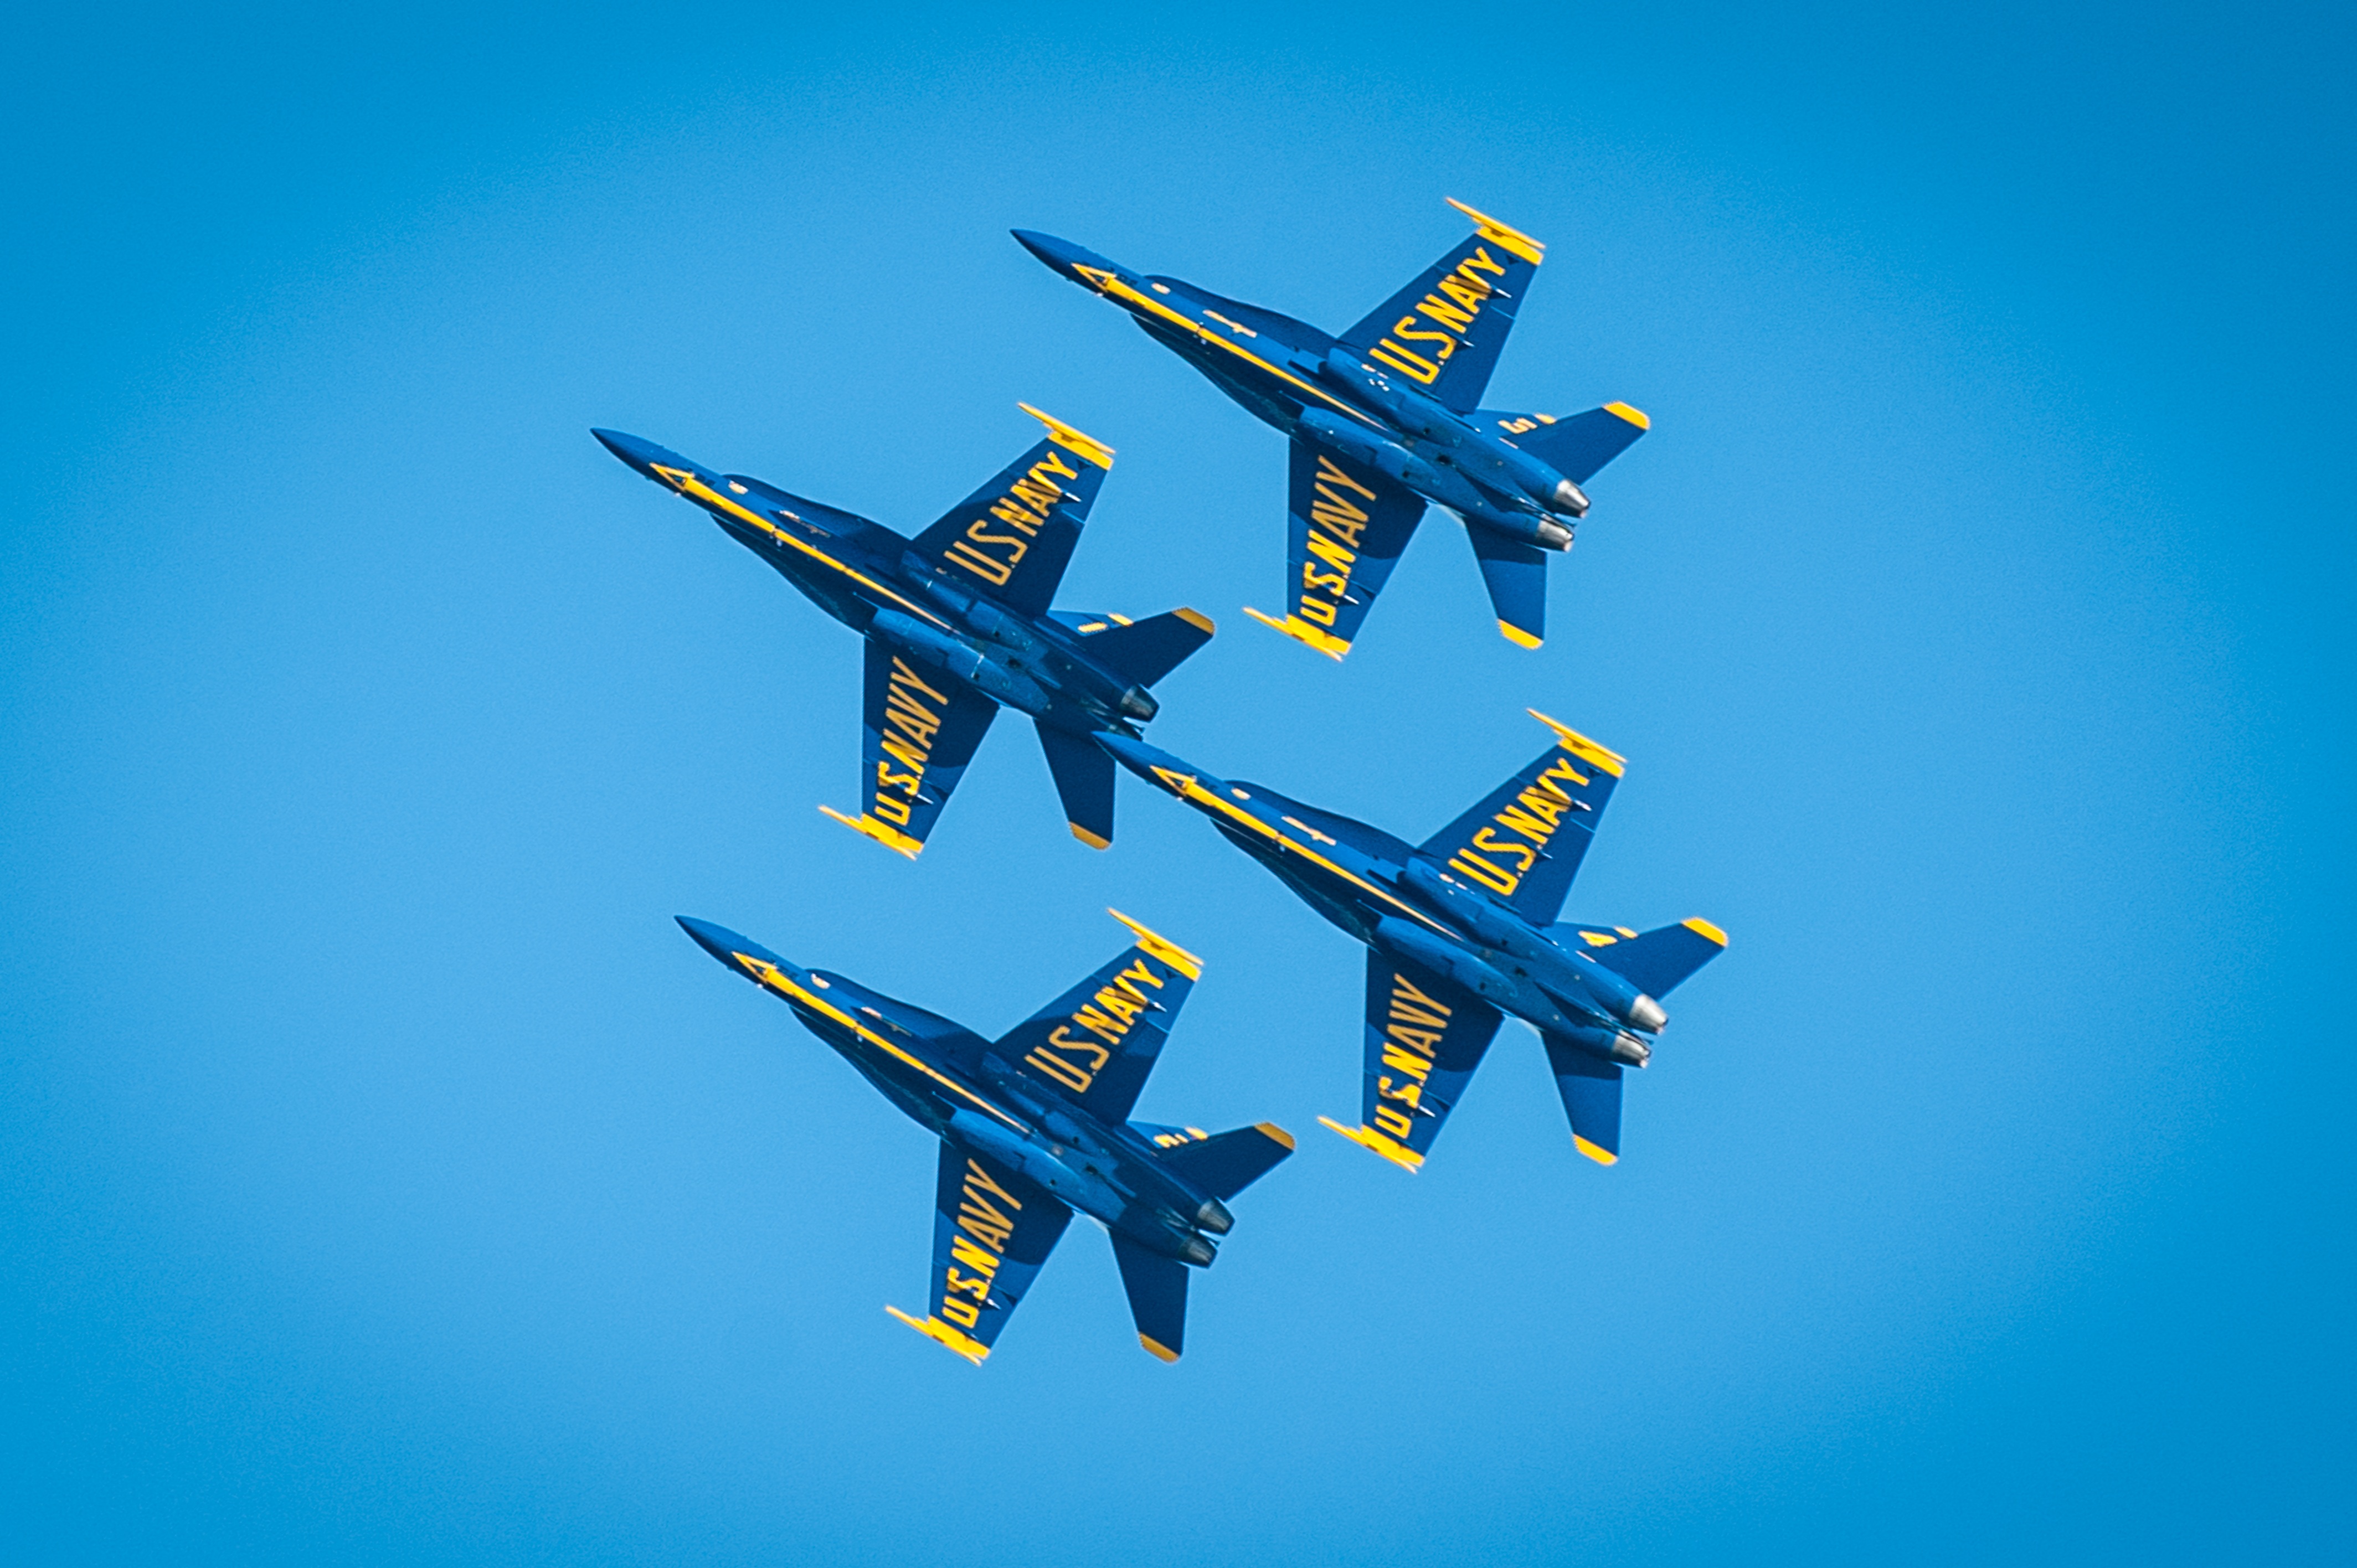
wing, group, sky, air, fly, airplane, plane, aircraft, military, jet, formation, vehicle, airline, aviation, show, flight, speed, cockpit, pilot, power, team, wings, performance, teamwork, precision, navy, fast, airshow, fighter, stunt, force, squadron, aerobatic, acrobatic, aerospace, blue angels, air show, air force, aerobatics, air travel, atmosphere of earth